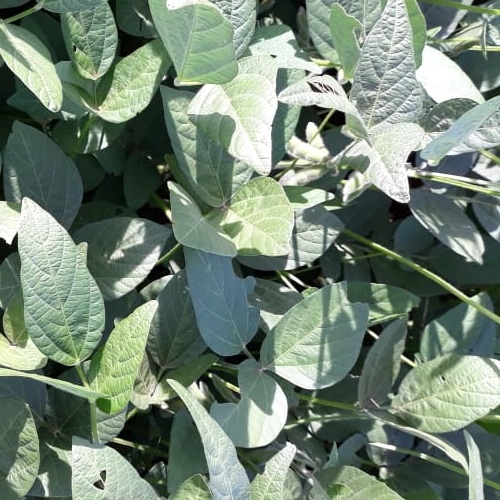
Label: Caterpillar